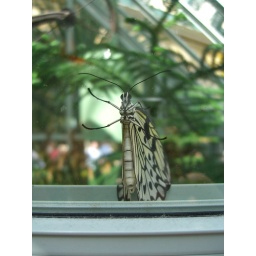
In the butterfly house in the Bellagio conservatory.